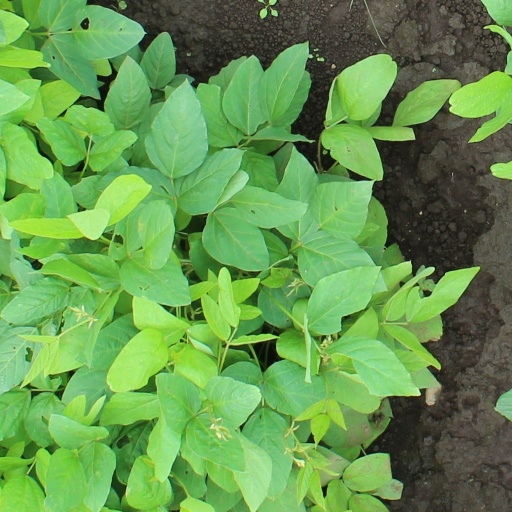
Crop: soybean